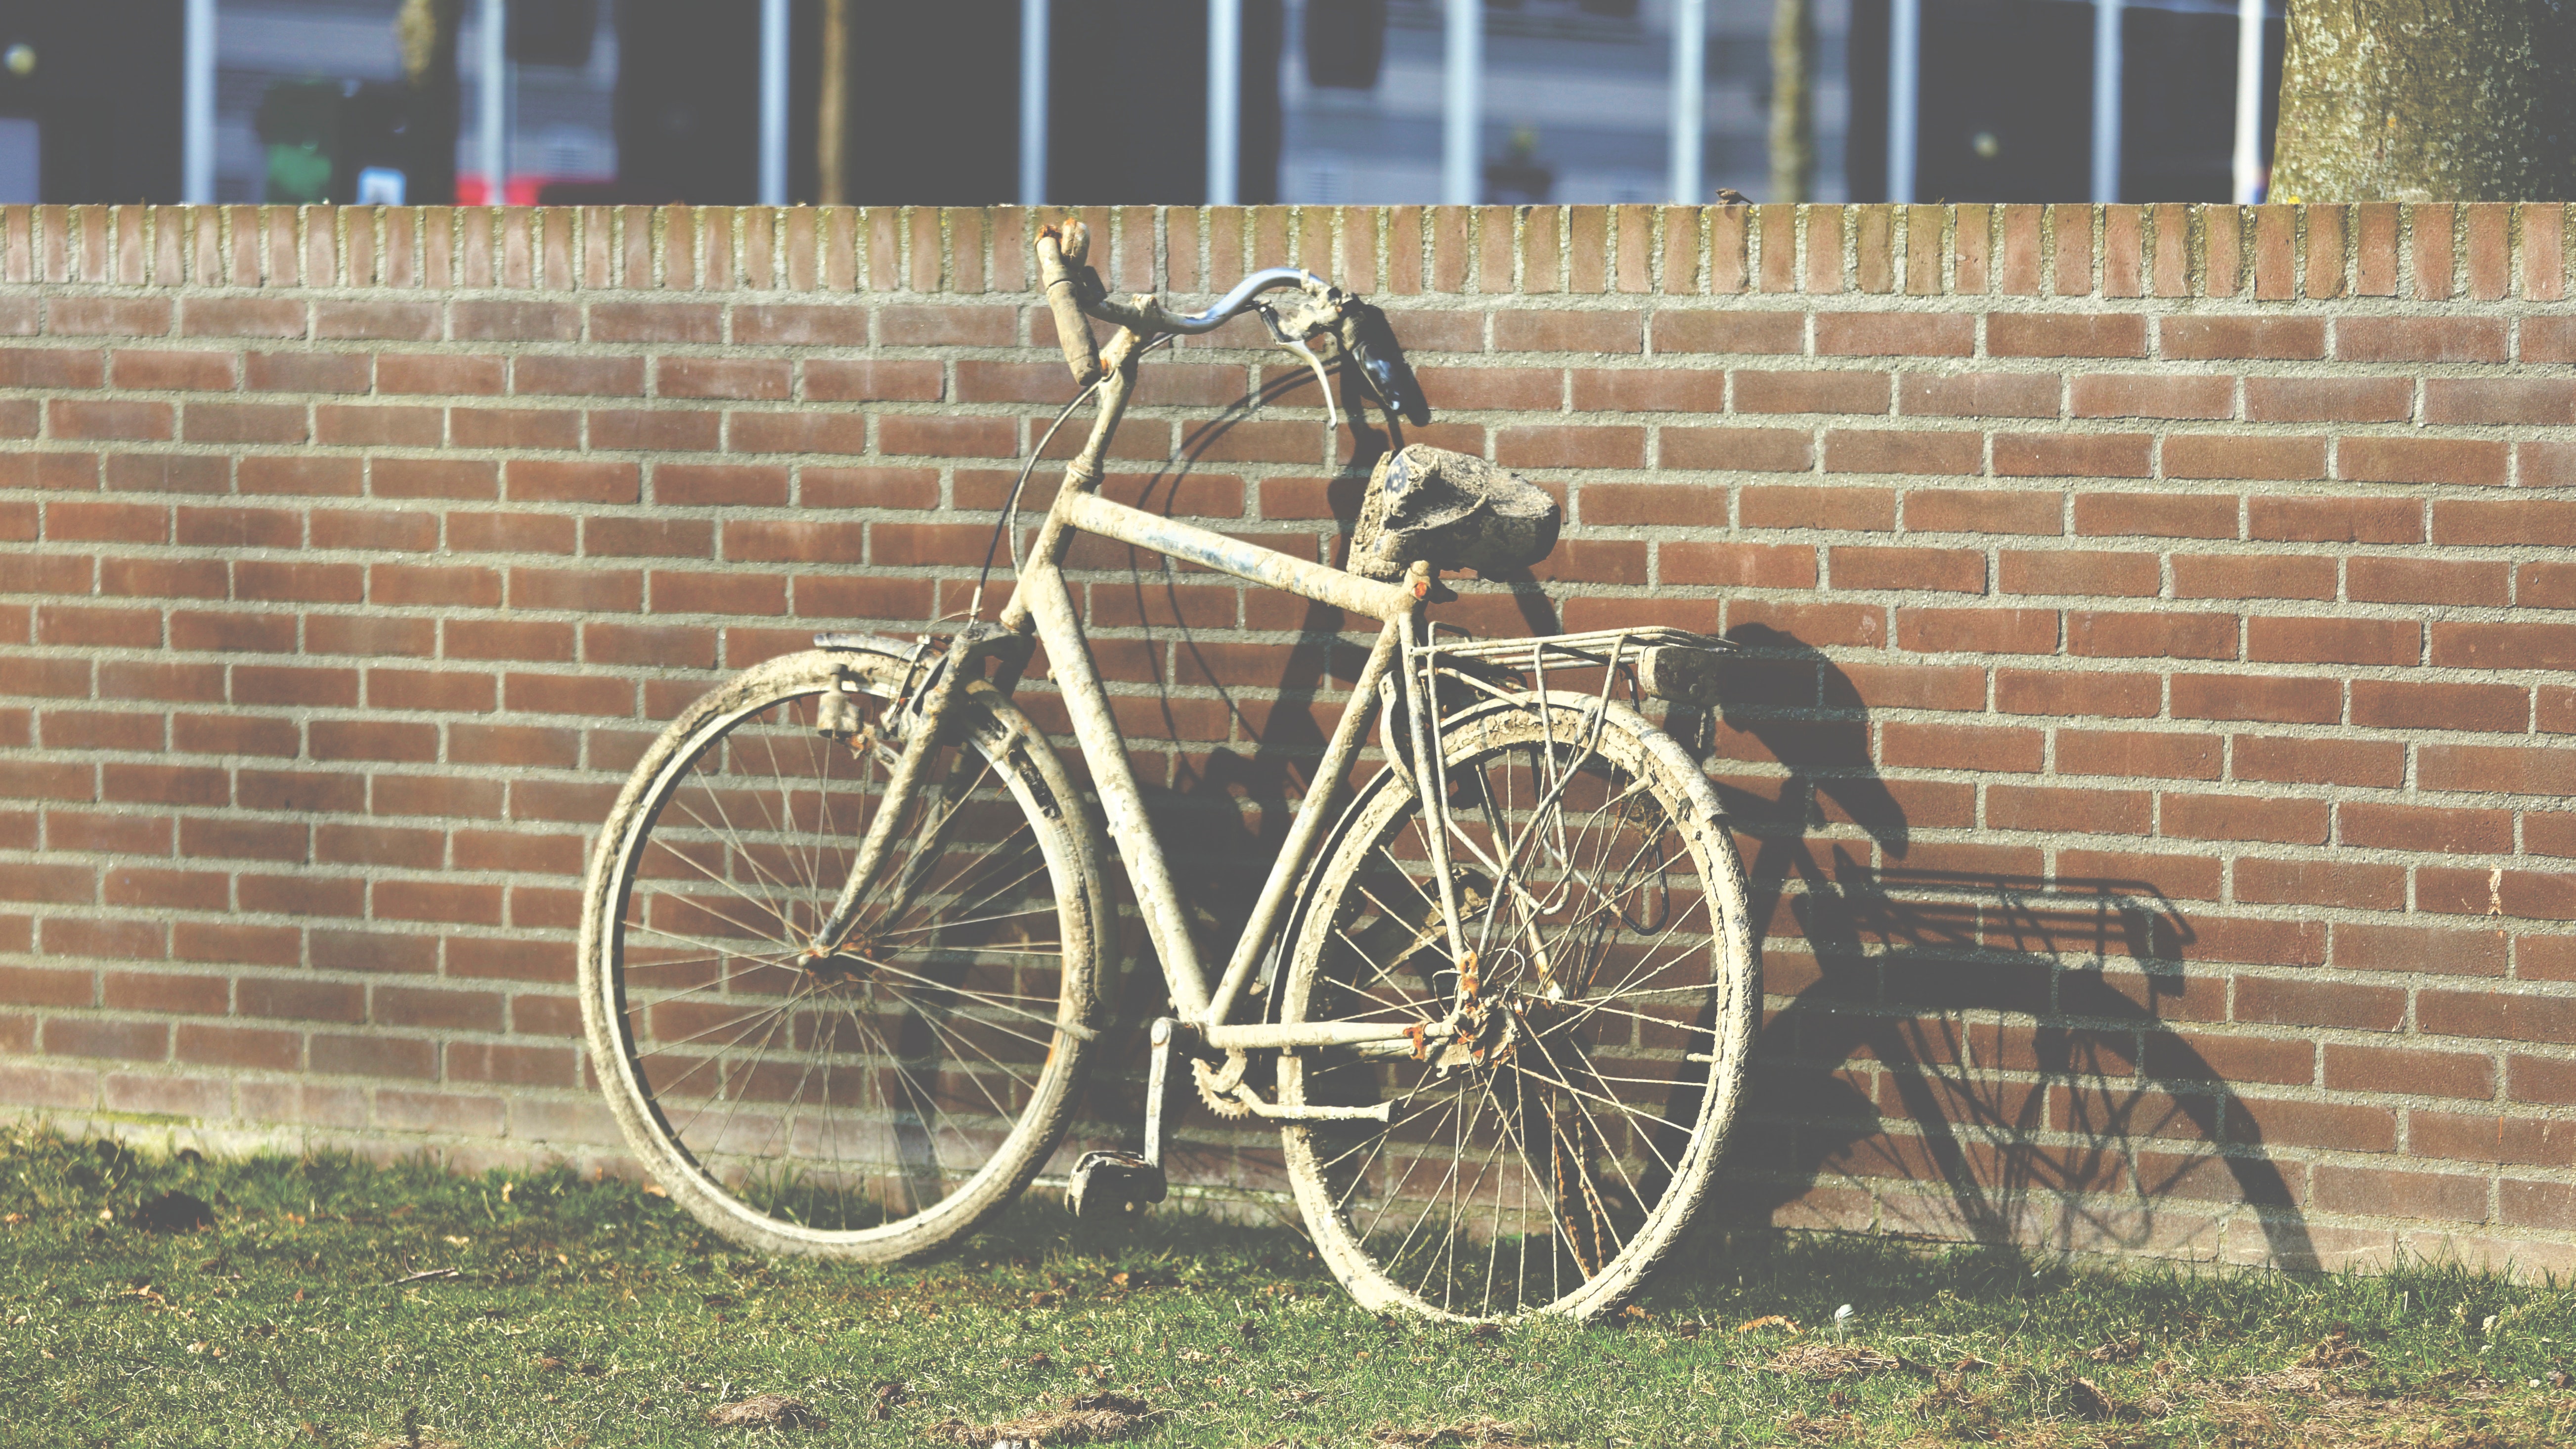
bicycle wheel, bicycle, bicycle part, bicycle tire, bicycle frame, bicycle saddle, bicycle accessory, vehicle, spoke, bicycle handlebar, bicycle fork, hybrid bicycle, wheel, rim, road bicycle, bicycle drivetrain part, sports equipment, tire, brickwork, Hub gear, brick, metal, Bicycle stem, bicycles equipment and supplies